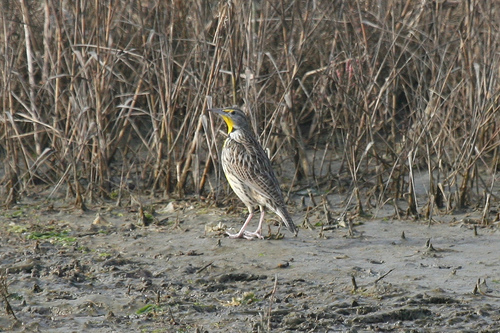
a grey bird, with lighter sides and flanks, yellow eyebrows and throat.
a medium sized bird that has a yellow neck and a medium sized bill
this is a gray and a yellow bird with a gray crown and a yellow throat
this bird is colored in mottled shades of gray with a vivid yellow throat.
this bird has a grey crown, a yellow throat, and a spotted back
this bird is brown with yellow and has a long, pointy beak.
this is a gray bird with a yellow throat and light gray belly and abdomen.
the bird has a yellow throat and spotted grey back.
this bird has a yellow throat with a white belly and a black back.
this colorful bird has a white belly and breast, grey wings, a yellow throat, and pink tarsus and feet.
Species: Western Meadowlark